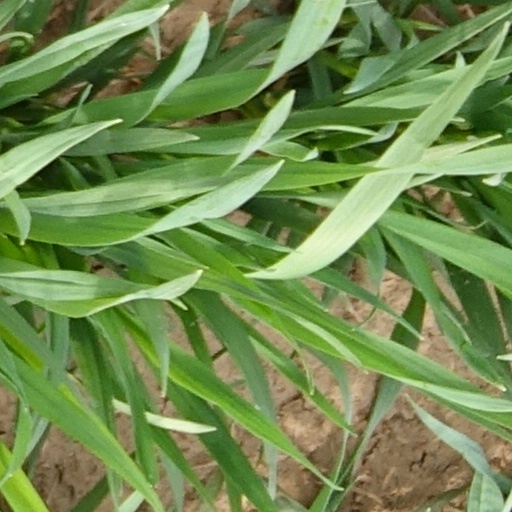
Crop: wheat